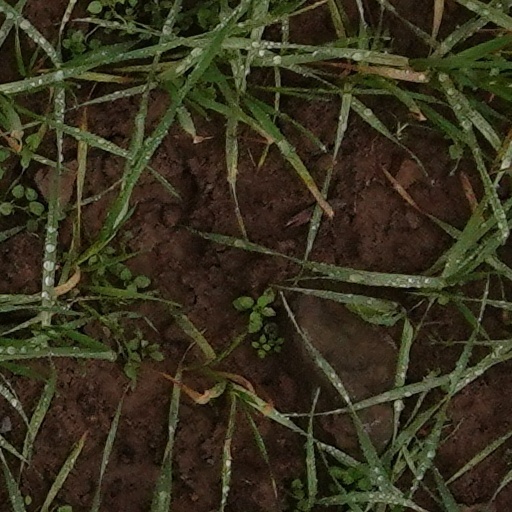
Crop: wheat